Austria national under-21 football team

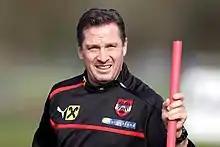
Head coach Werner Gregoritsch

The Austria national under-21 football team is the national under-21 football team of Austria and is controlled by the Austrian Football Association.